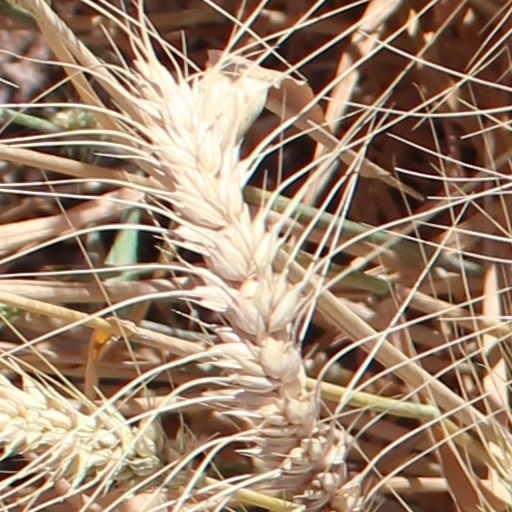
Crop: wheat